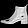
Label: Ankle boot